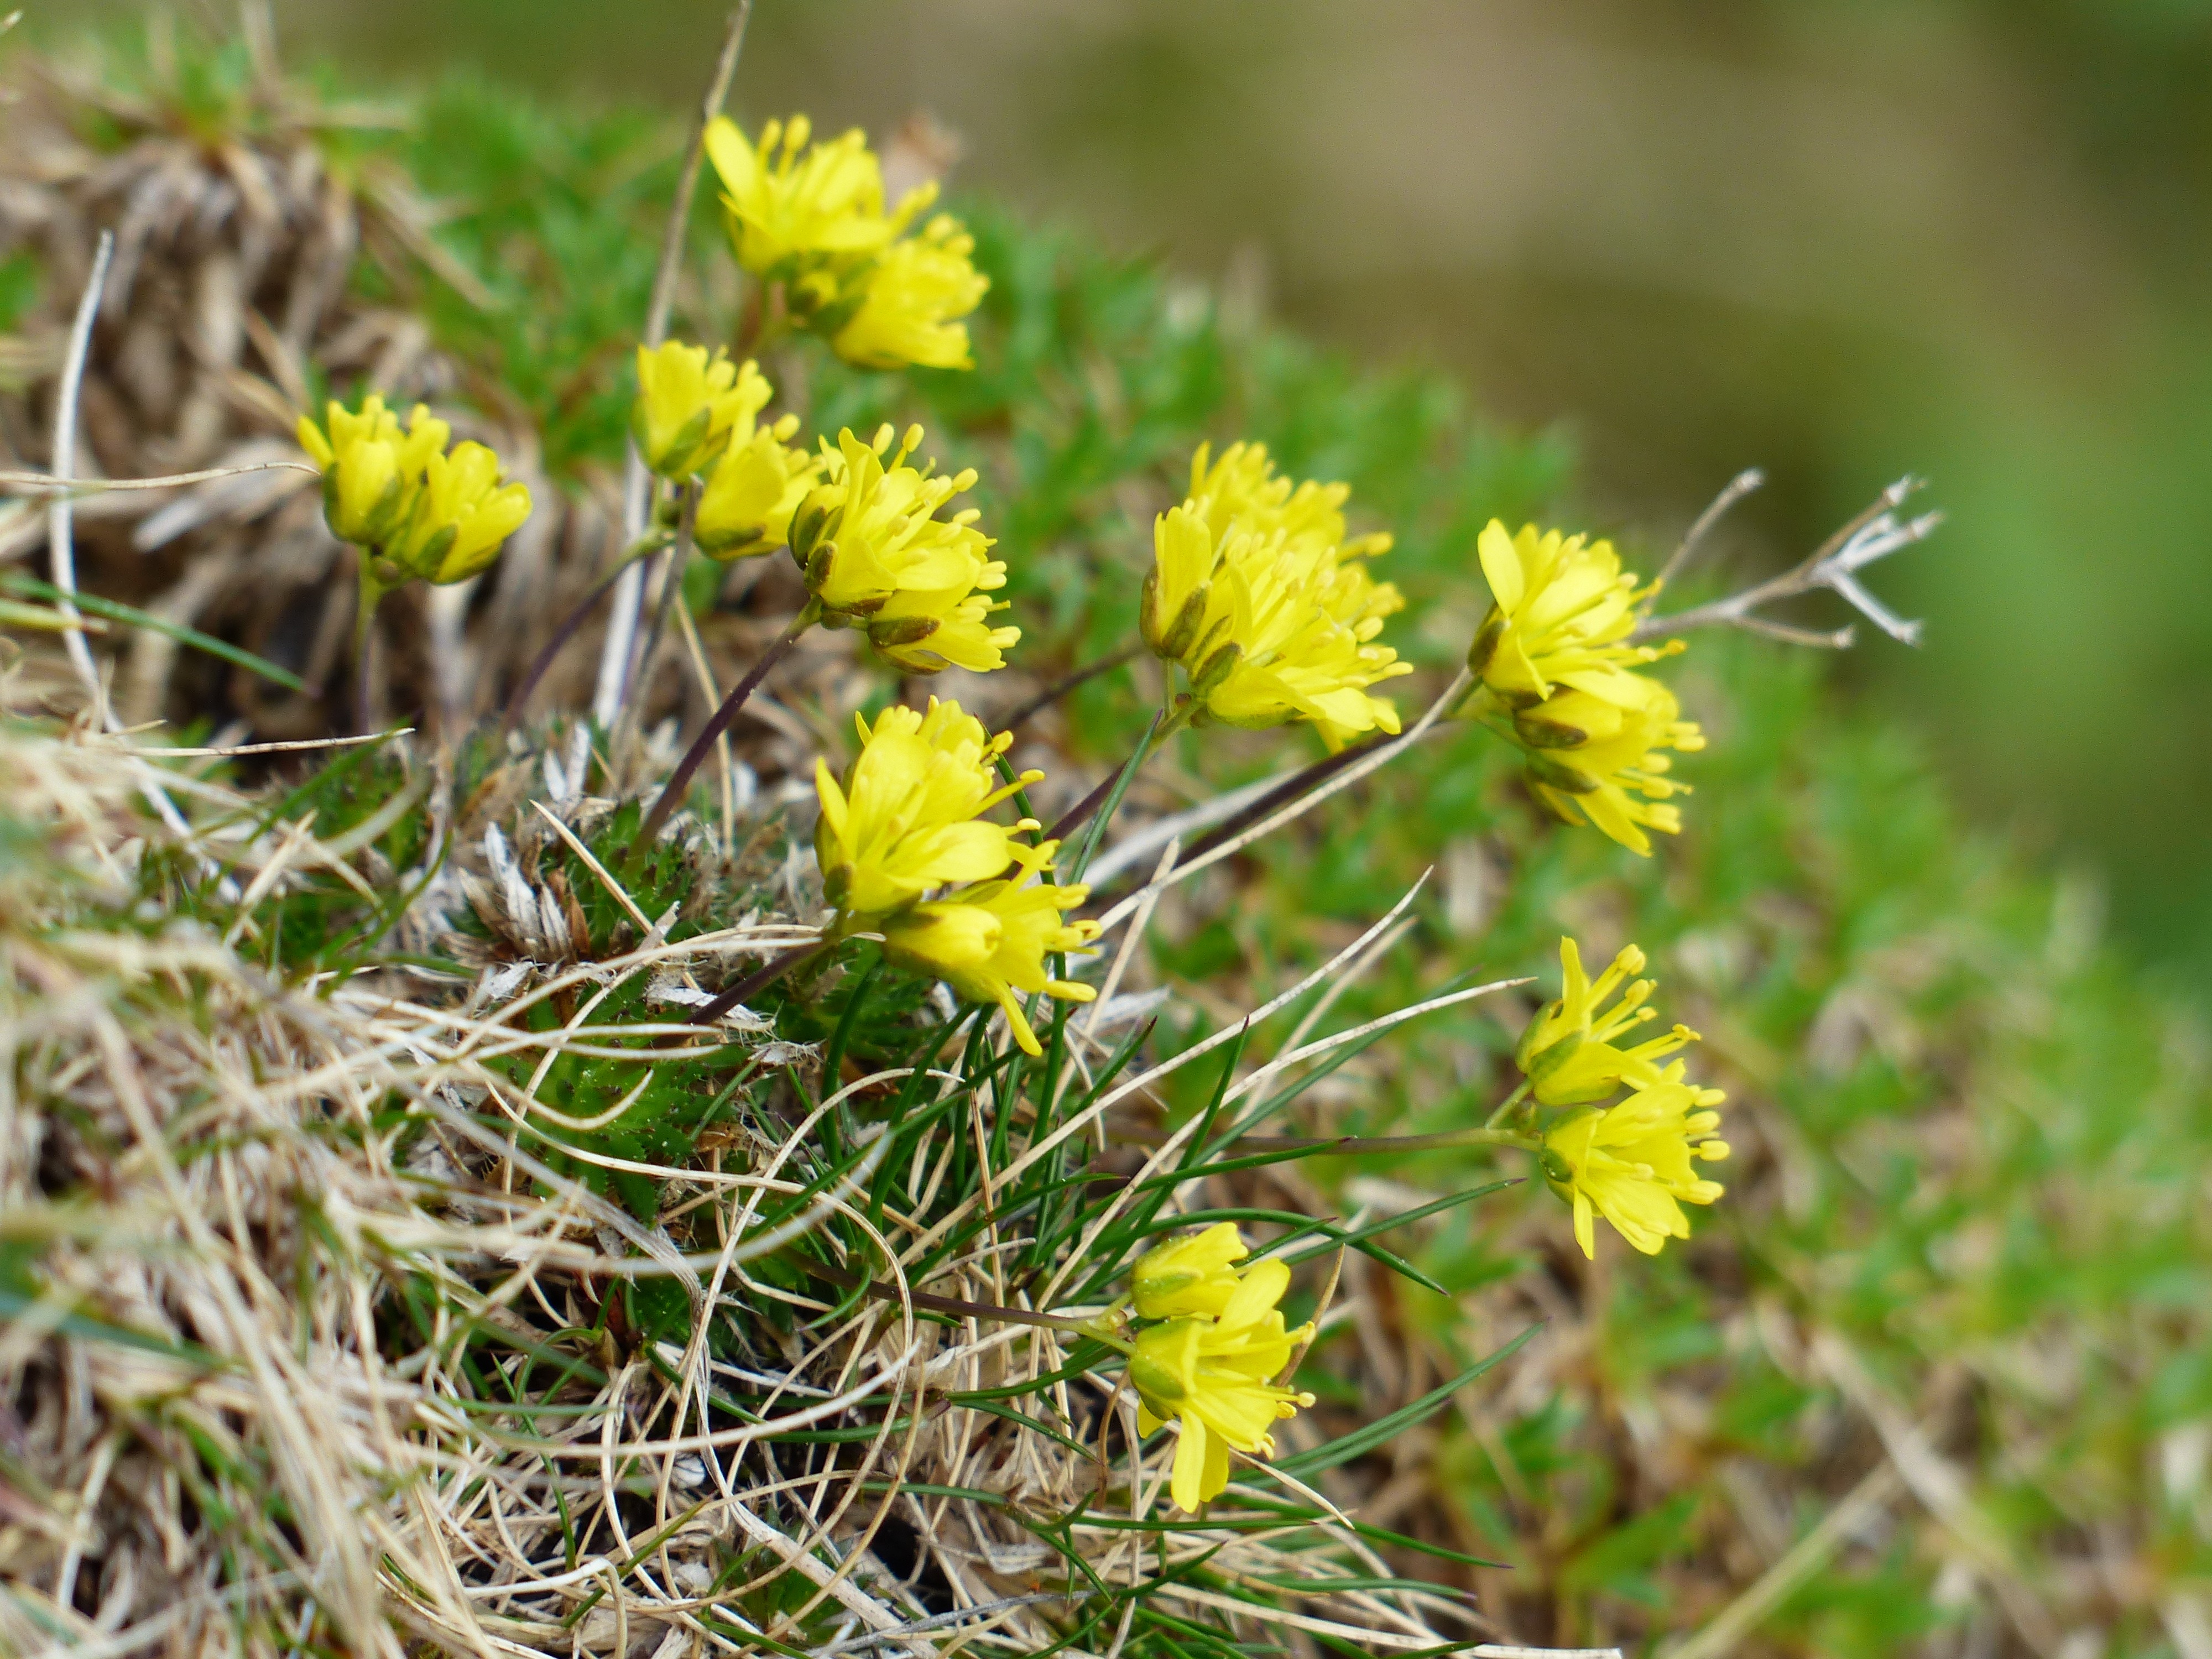
blossom, plant, meadow, prairie, flower, bloom, botany, yellow, flora, wildflower, shrub, brassicaceae, macro photography, flowering plant, daisy family, alpine flower, alpine plant, subshrub, cruciferous plant, land plant, chamaemelum nobile, flatweed, evergreen whitlow, draba aizoides, draba